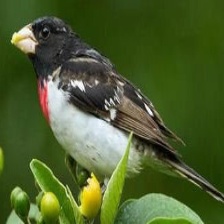
Species: ROSE BREASTED GROSBEAK
Scientific name: PHEUCTICUS LUDOVICIANUS